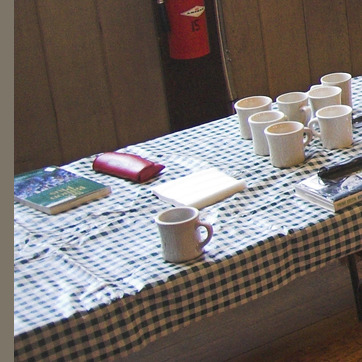
Material: paper